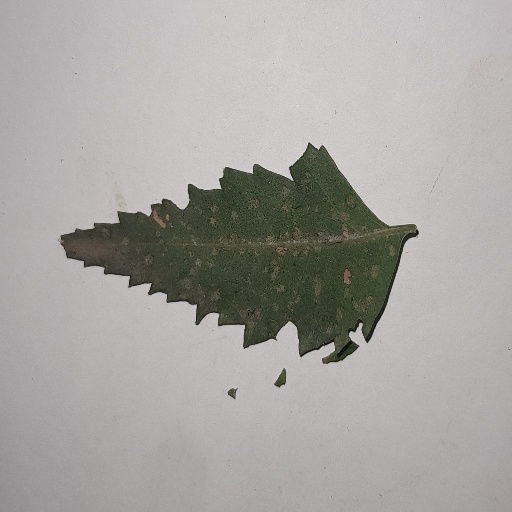
Species: Neem
Leaf condition: Powdery Mildew